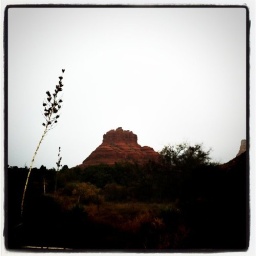
A cold & rainy day to mountain bike in Sedona